Ottoman Empire

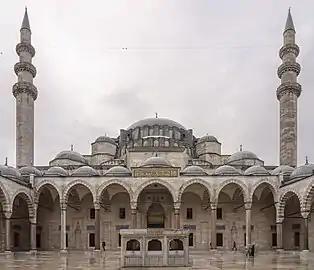
Süleymaniye Mosque in Istanbul, designed by Mimar Sinan in the 16th century and a major example of the classical Ottoman style

Beginning in the early 19th century, society, government, and religion were interrelated in a complex, overlapping way that was deemed inefficient by Atatürk, who systematically dismantled it after 1922. In Constantinople, the Sultan ruled two distinct domains: the secular government and the religious hierarchy. Religious officials formed the Ulama, who had control of religious teachings and theology, and also the Empire's judicial system, giving them a major voice in day-to-day affairs in communities across the Empire (but not including the non-Muslim millets). They were powerful enough to reject the military reforms proposed by Sultan Selim III. His successor Sultan Mahmud II (r. 1808–1839) first won ulama approval before proposing similar reforms. The secularisation program brought by Atatürk ended the ulema and their institutions. The caliphate was abolished, madrasas were closed down, and the sharia courts were abolished. He replaced the Arabic alphabet with Latin letters, ended the religious school system, and gave women some political rights. Many rural traditionalists never accepted this secularisation, and by the 1990s they were reasserting a demand for a larger role for Islam.